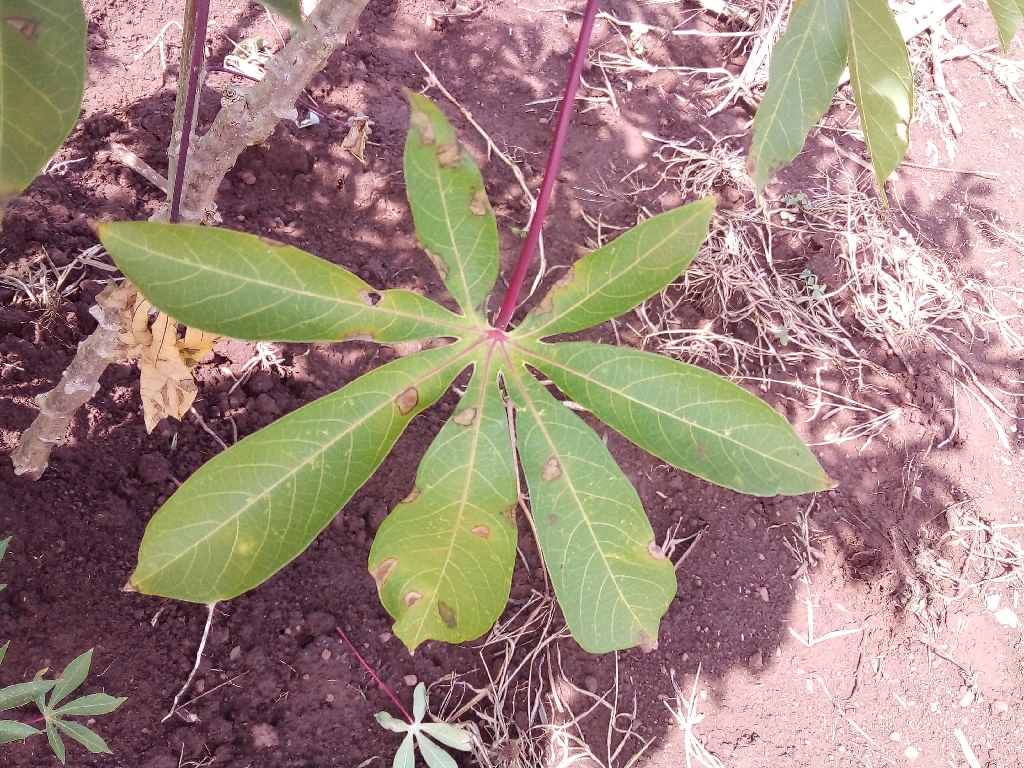
Label: cassava brown streak disease (cbsd)